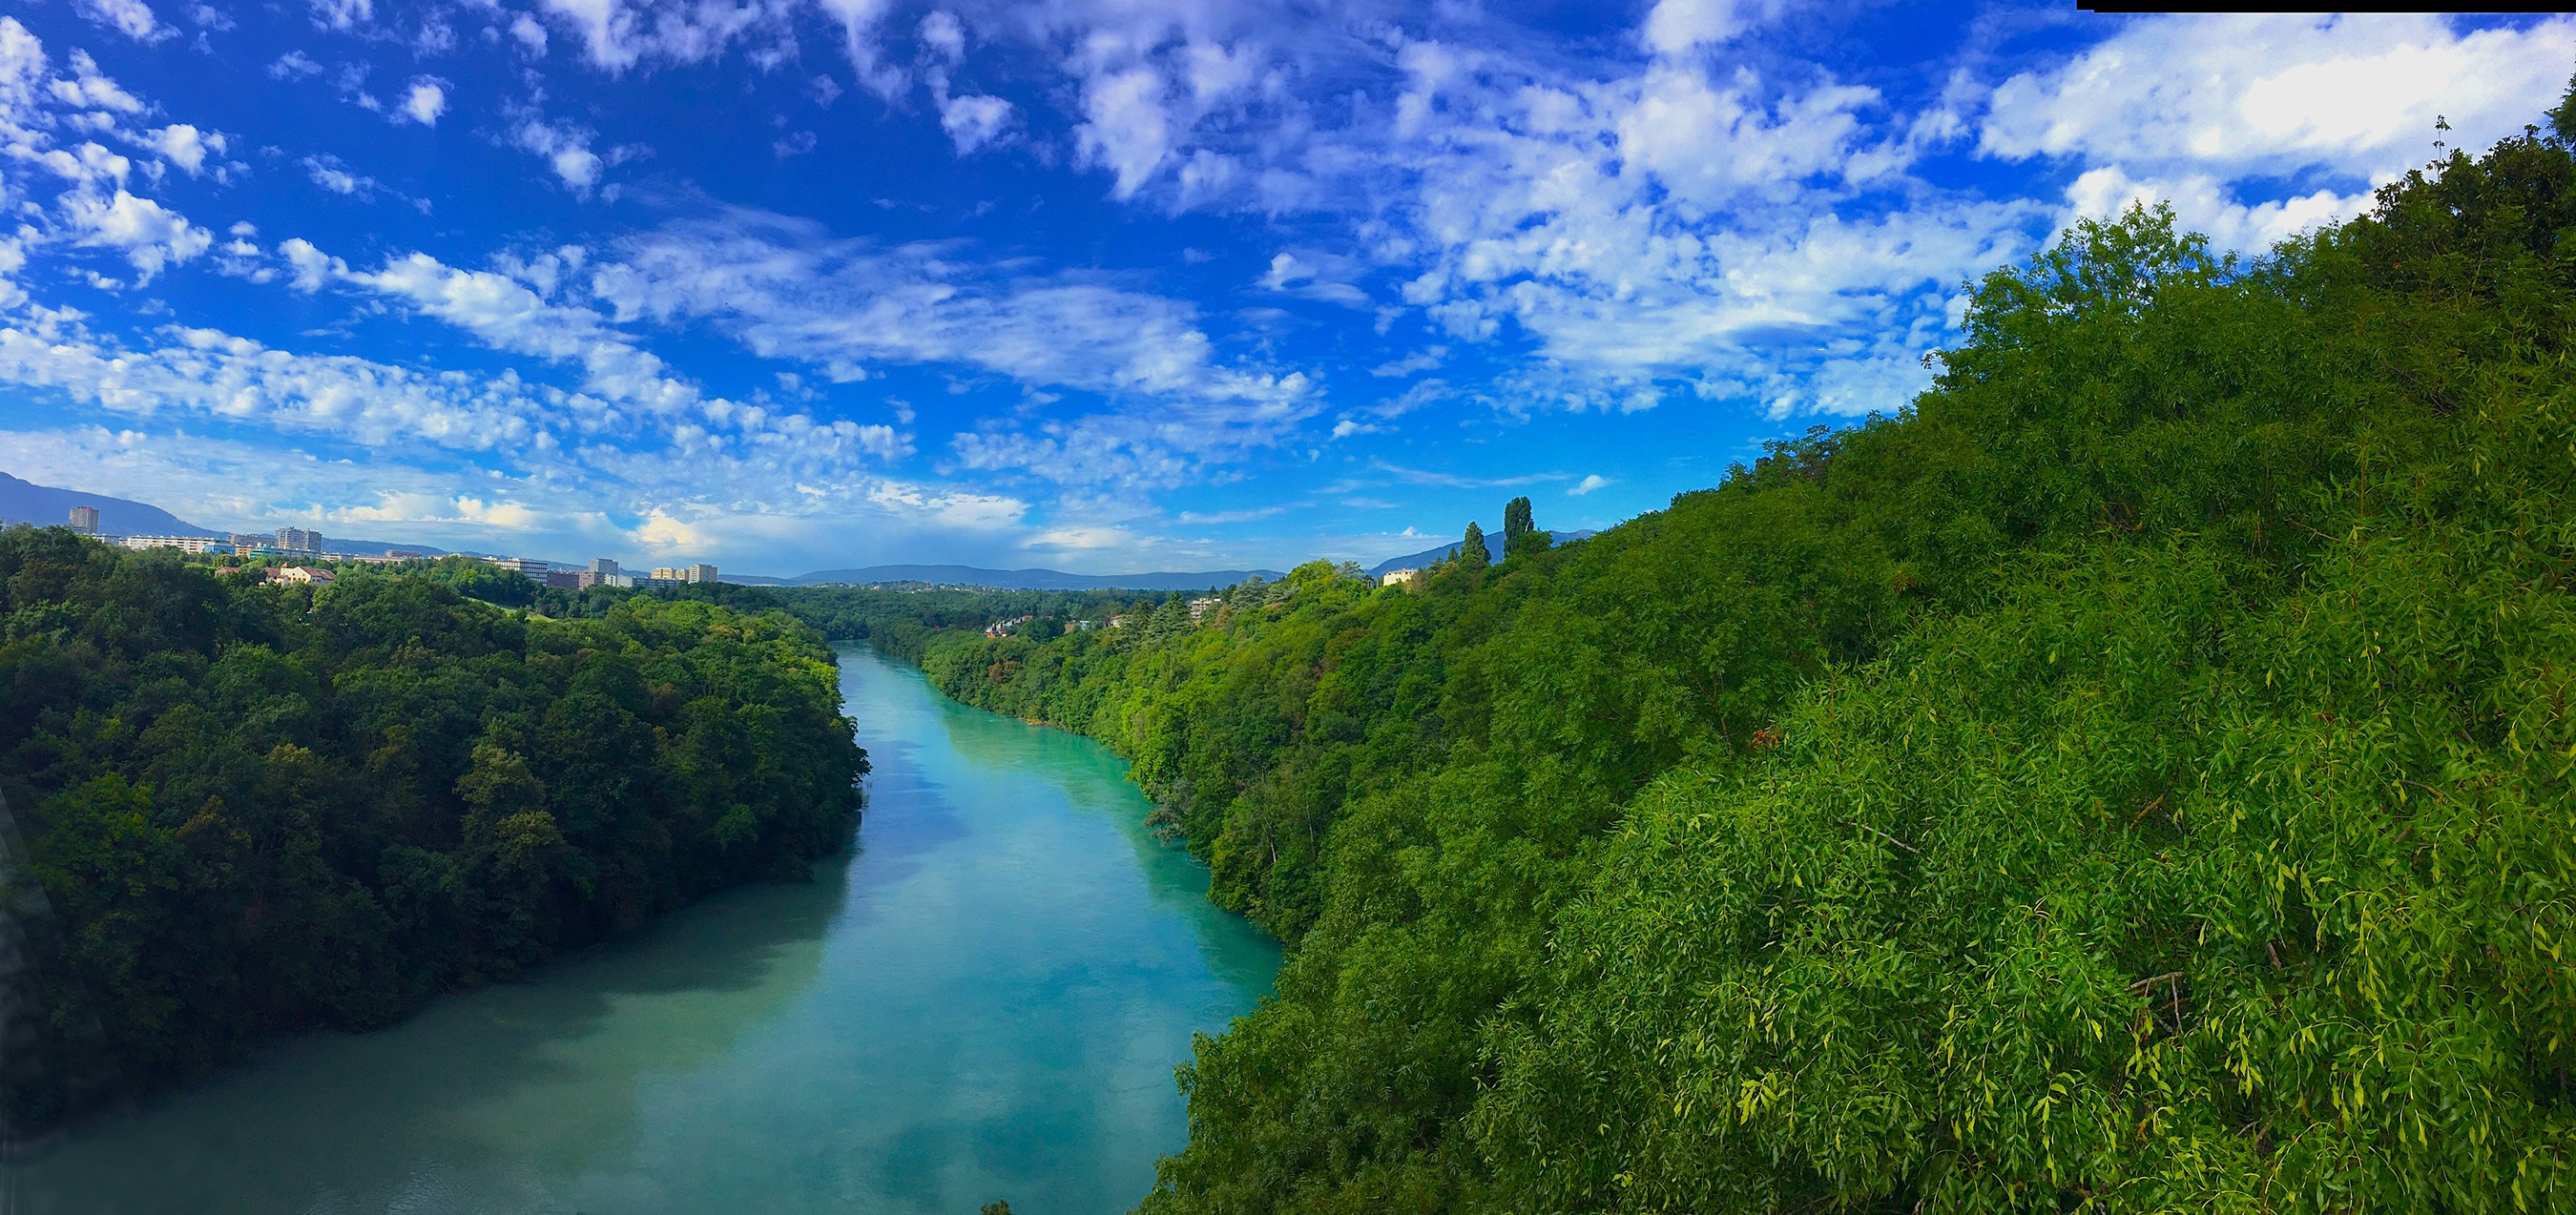
swiss, geneva, river, rhone, bridge, nature, water resources, sky, nature reserve, vegetation, ecosystem, water, wilderness, mount scenery, watercourse, hill station, forest, national park, cloud, tree, biome, reservoir, highland, rainforest, bank, landscape, grass, tropical and subtropical coniferous forests, computer wallpaper, fjord, mountain, water feature, tributary, hill, jungle, lake, fluvial landforms of streams